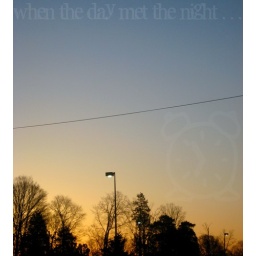
all was golden in the sky